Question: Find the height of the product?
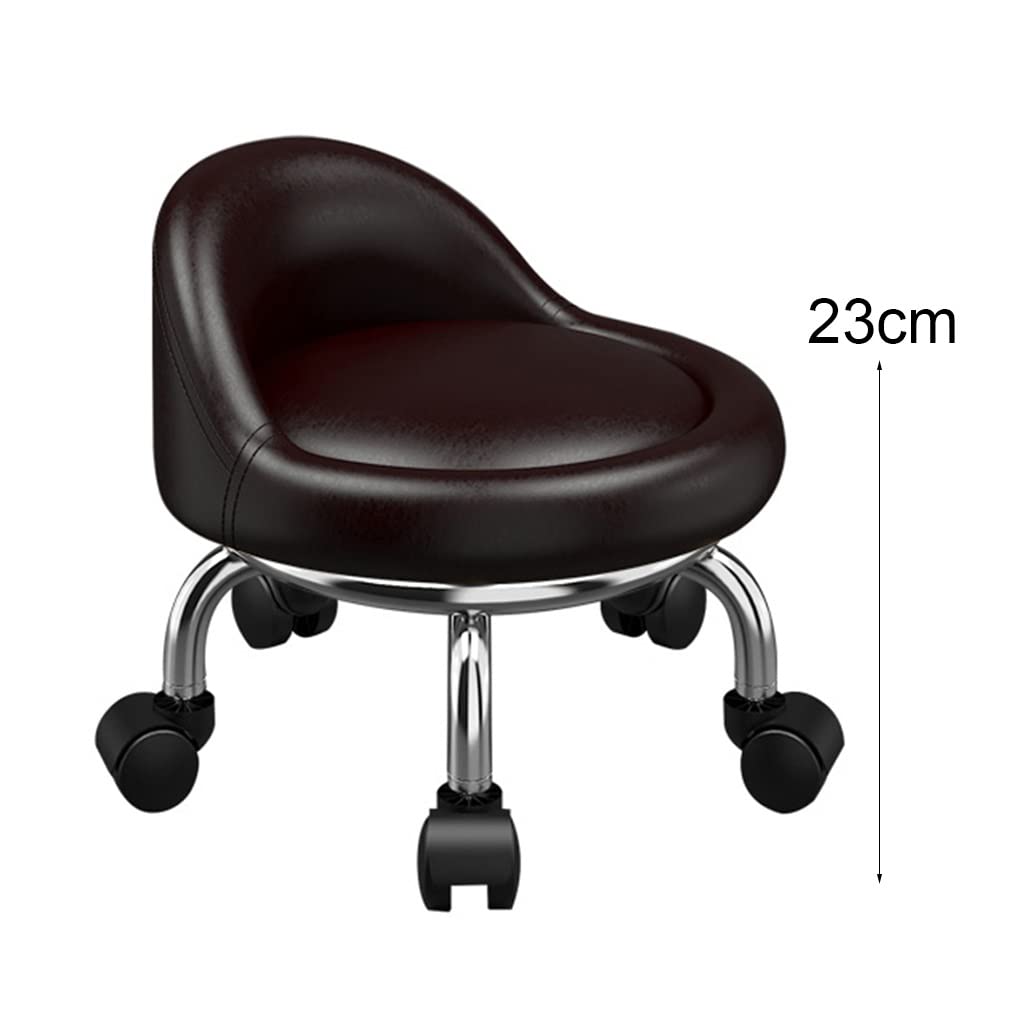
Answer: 23.0 centimetre